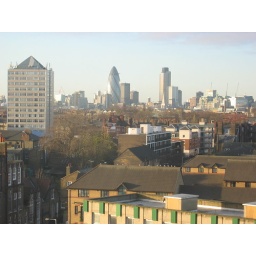
from a house in mace street